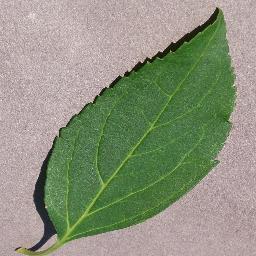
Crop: cherry
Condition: (including_sour)_healthy